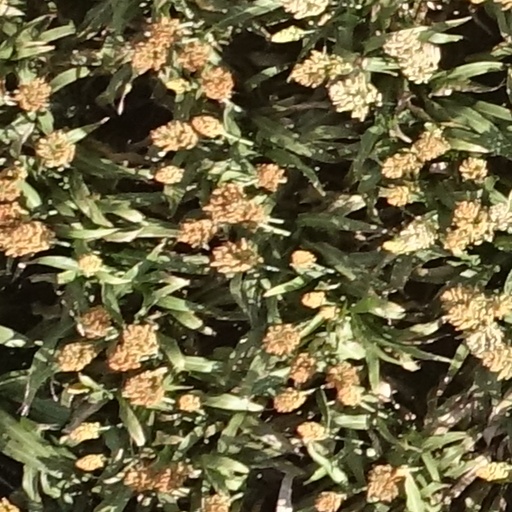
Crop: sorghum